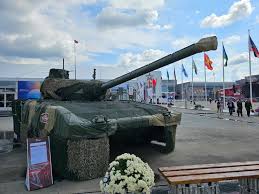
Label: Tank